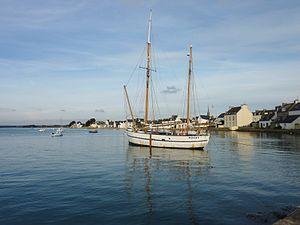
Île-Tudy
L'Île-Tudy [il tydi] est une commune du département du Finistère, en Bretagne. Elle est située sur la presqu'île du même nom, située sur la rive gauche de l'embouchure de la Rivière de Pont-l'Abbé, face à Loctudy situé sur la rive droite, et se trouve à 20 km de Quimper.
Sainte-Marine est un village et un port de la commune de Combrit, situé sur la rive droite de l'embouchure de l'Odet, face à Bénodet située sur l'autre rive.
Popoff est un ketch aurique français, à coque bois, construit en 1946, au chantier naval Vernazza de La Rochelle. Il appartient actuellement à l'association Mer et Marine.